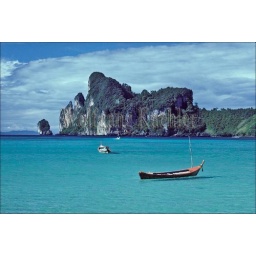
South thailand, near phuket, phi phi island, fishing boats with limestone mountains